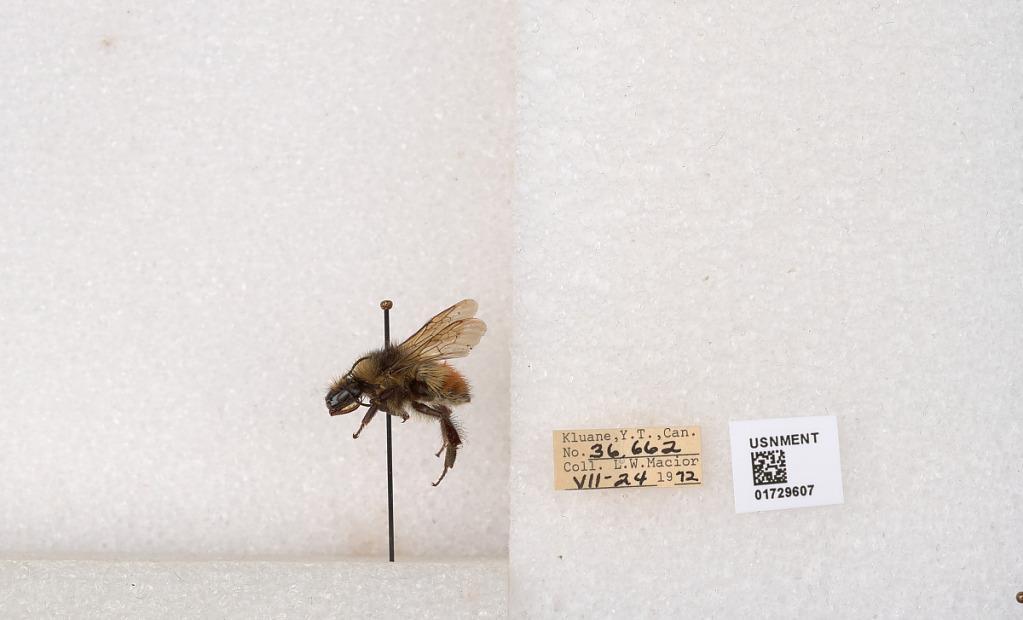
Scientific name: Bombus flavifrons Cresson
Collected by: L. Macior
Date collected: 1972-7-24
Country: Canada
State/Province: Yukon Territory
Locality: Kluane National Park and Reserve
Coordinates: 60.7493, -139.504